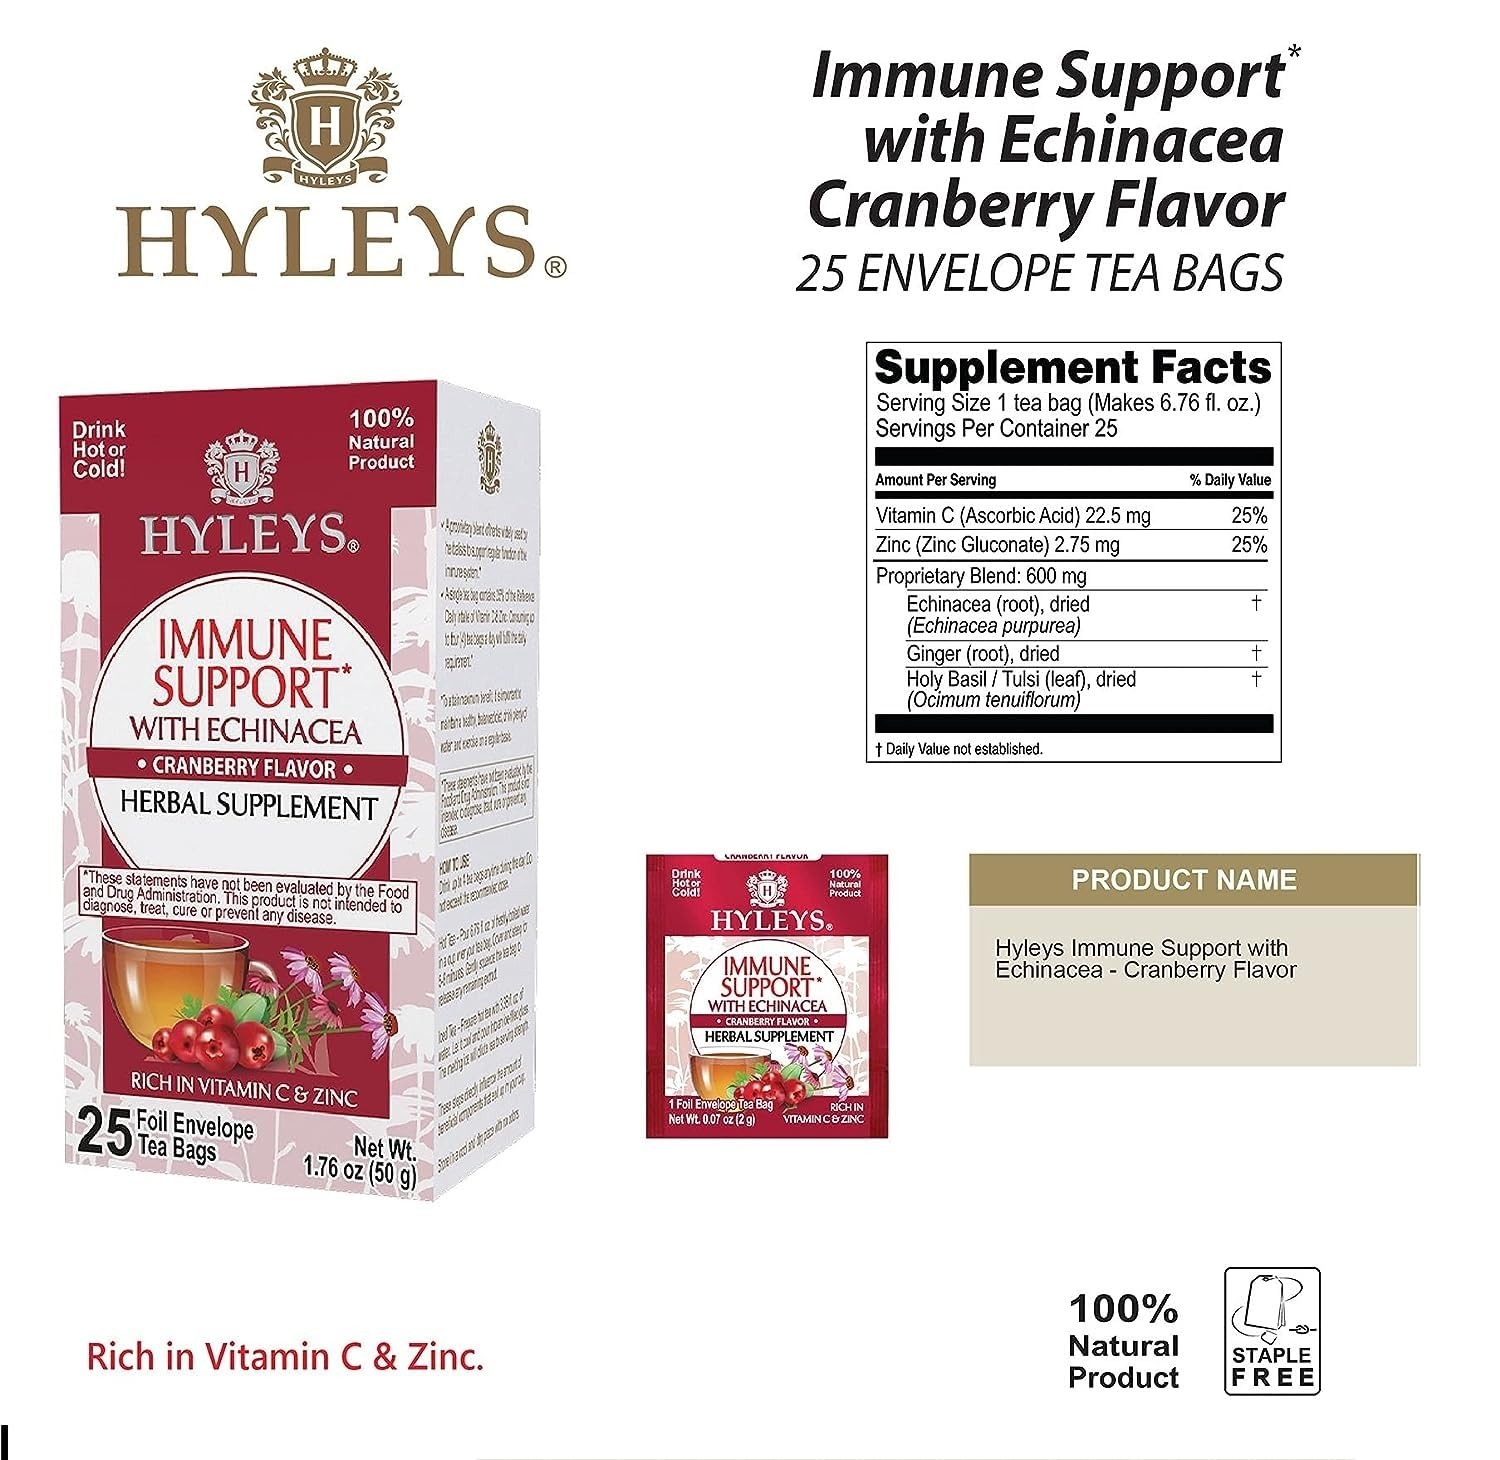
Item Name: HYLEYS Immunity Tea with Echinacea Cranberry Flavor - 25 Tea Bags (1 Pack) - Support Your Immune System
Bullet Point 1: STAY ACTIVE AND HEALTHY: Take a cup of Hyleys Tea every day in the morning and before going to bed, or hot cup in the cold weather, our green tea is low in calories and packed with nutrition which keeps you stay active and healthy all the day
Bullet Point 2: IMMUNE SYSTEM BOOSTER: Our tea bags contain vitamins c, and zinc which helps in increasing immunity in the body against diseases, it has impressive antioxidant properties which make our defense system strong, reducing many chronic conditions and diseases
Bullet Point 3: NO ARTIFICIAL INGREDIENTS: Tea bags is natural and free of artificial additives, flavors and most allergens including sugar, gluten and other unnecessary ingredients. Our Premium green tea bags are non-GMO
Bullet Point 4: PREMIUM QUALITY TEA: Hyleys Tea comes in 4 different delicious fruity flavors, BlackBerry, Blueberry, Cranberry and Goji berry, Just buy the tea of your favorite flavor and enjoy the health benefits
Bullet Point 5: ON THE GO: Each tea is individually wrapped in a golden foil envelope to preserve freshness and take on the go.
Bullet Point 6: EASY TO USE: Use freshly boiled hot water. For maximum benefit leave tea bag in cup, gently squeeze to release any remaining extract, enjoy this tea as warm as possible to smoothen your sore throat, add honey or sweetener if needed
Value: 25.0
Unit: Count

Price: 7.5